Euclid Tsakalotos

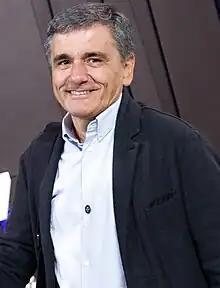
Tsakalotos in 2017

Euclid Stefanou Tsakalotos (born 1960) is a Greek economist and politician who was Minister of Finance of Greece from 2015 to 2019. He was also a member of the Central Committee of Syriza and has represented Athens B in the Hellenic Parliament since May 2012. He left Syriza in November 2023 and on 5 December 2023 he became founding member of New Left (Greece) parliamentary group.